Katrine Conroy

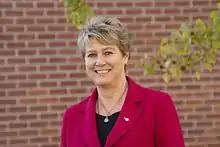

Katrine Conroy (' Thor-Larsen; born 1957) is a Canadian politician who was elected to the Legislative Assembly of British Columbia in the 2005 provincial election and served until 2024. She represented the electoral district of Kootenay West as a member of the British Columbia New Democratic Party (BC NDP). She served in the cabinet of British Columbia from 2017 until 2024, most recently as Minister of Finance.